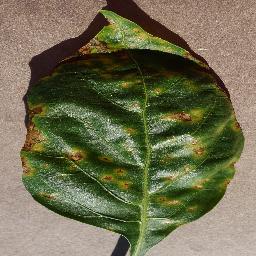
Label: Pepper,_bell___Bacterial_spot